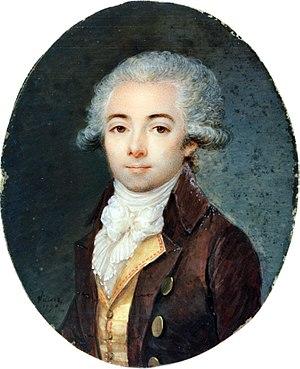
Antoine-VIII-duc-de-Guiche
Antoine-Louis-Marie de Gramont, duc de Guiche puis 8ᵉ duc de Gramont et prince de Bidache, est un militaire et homme politique français né le 17 août 1755 au château de Versailles ou à Paris et mort le 28 août 1836 à Paris).